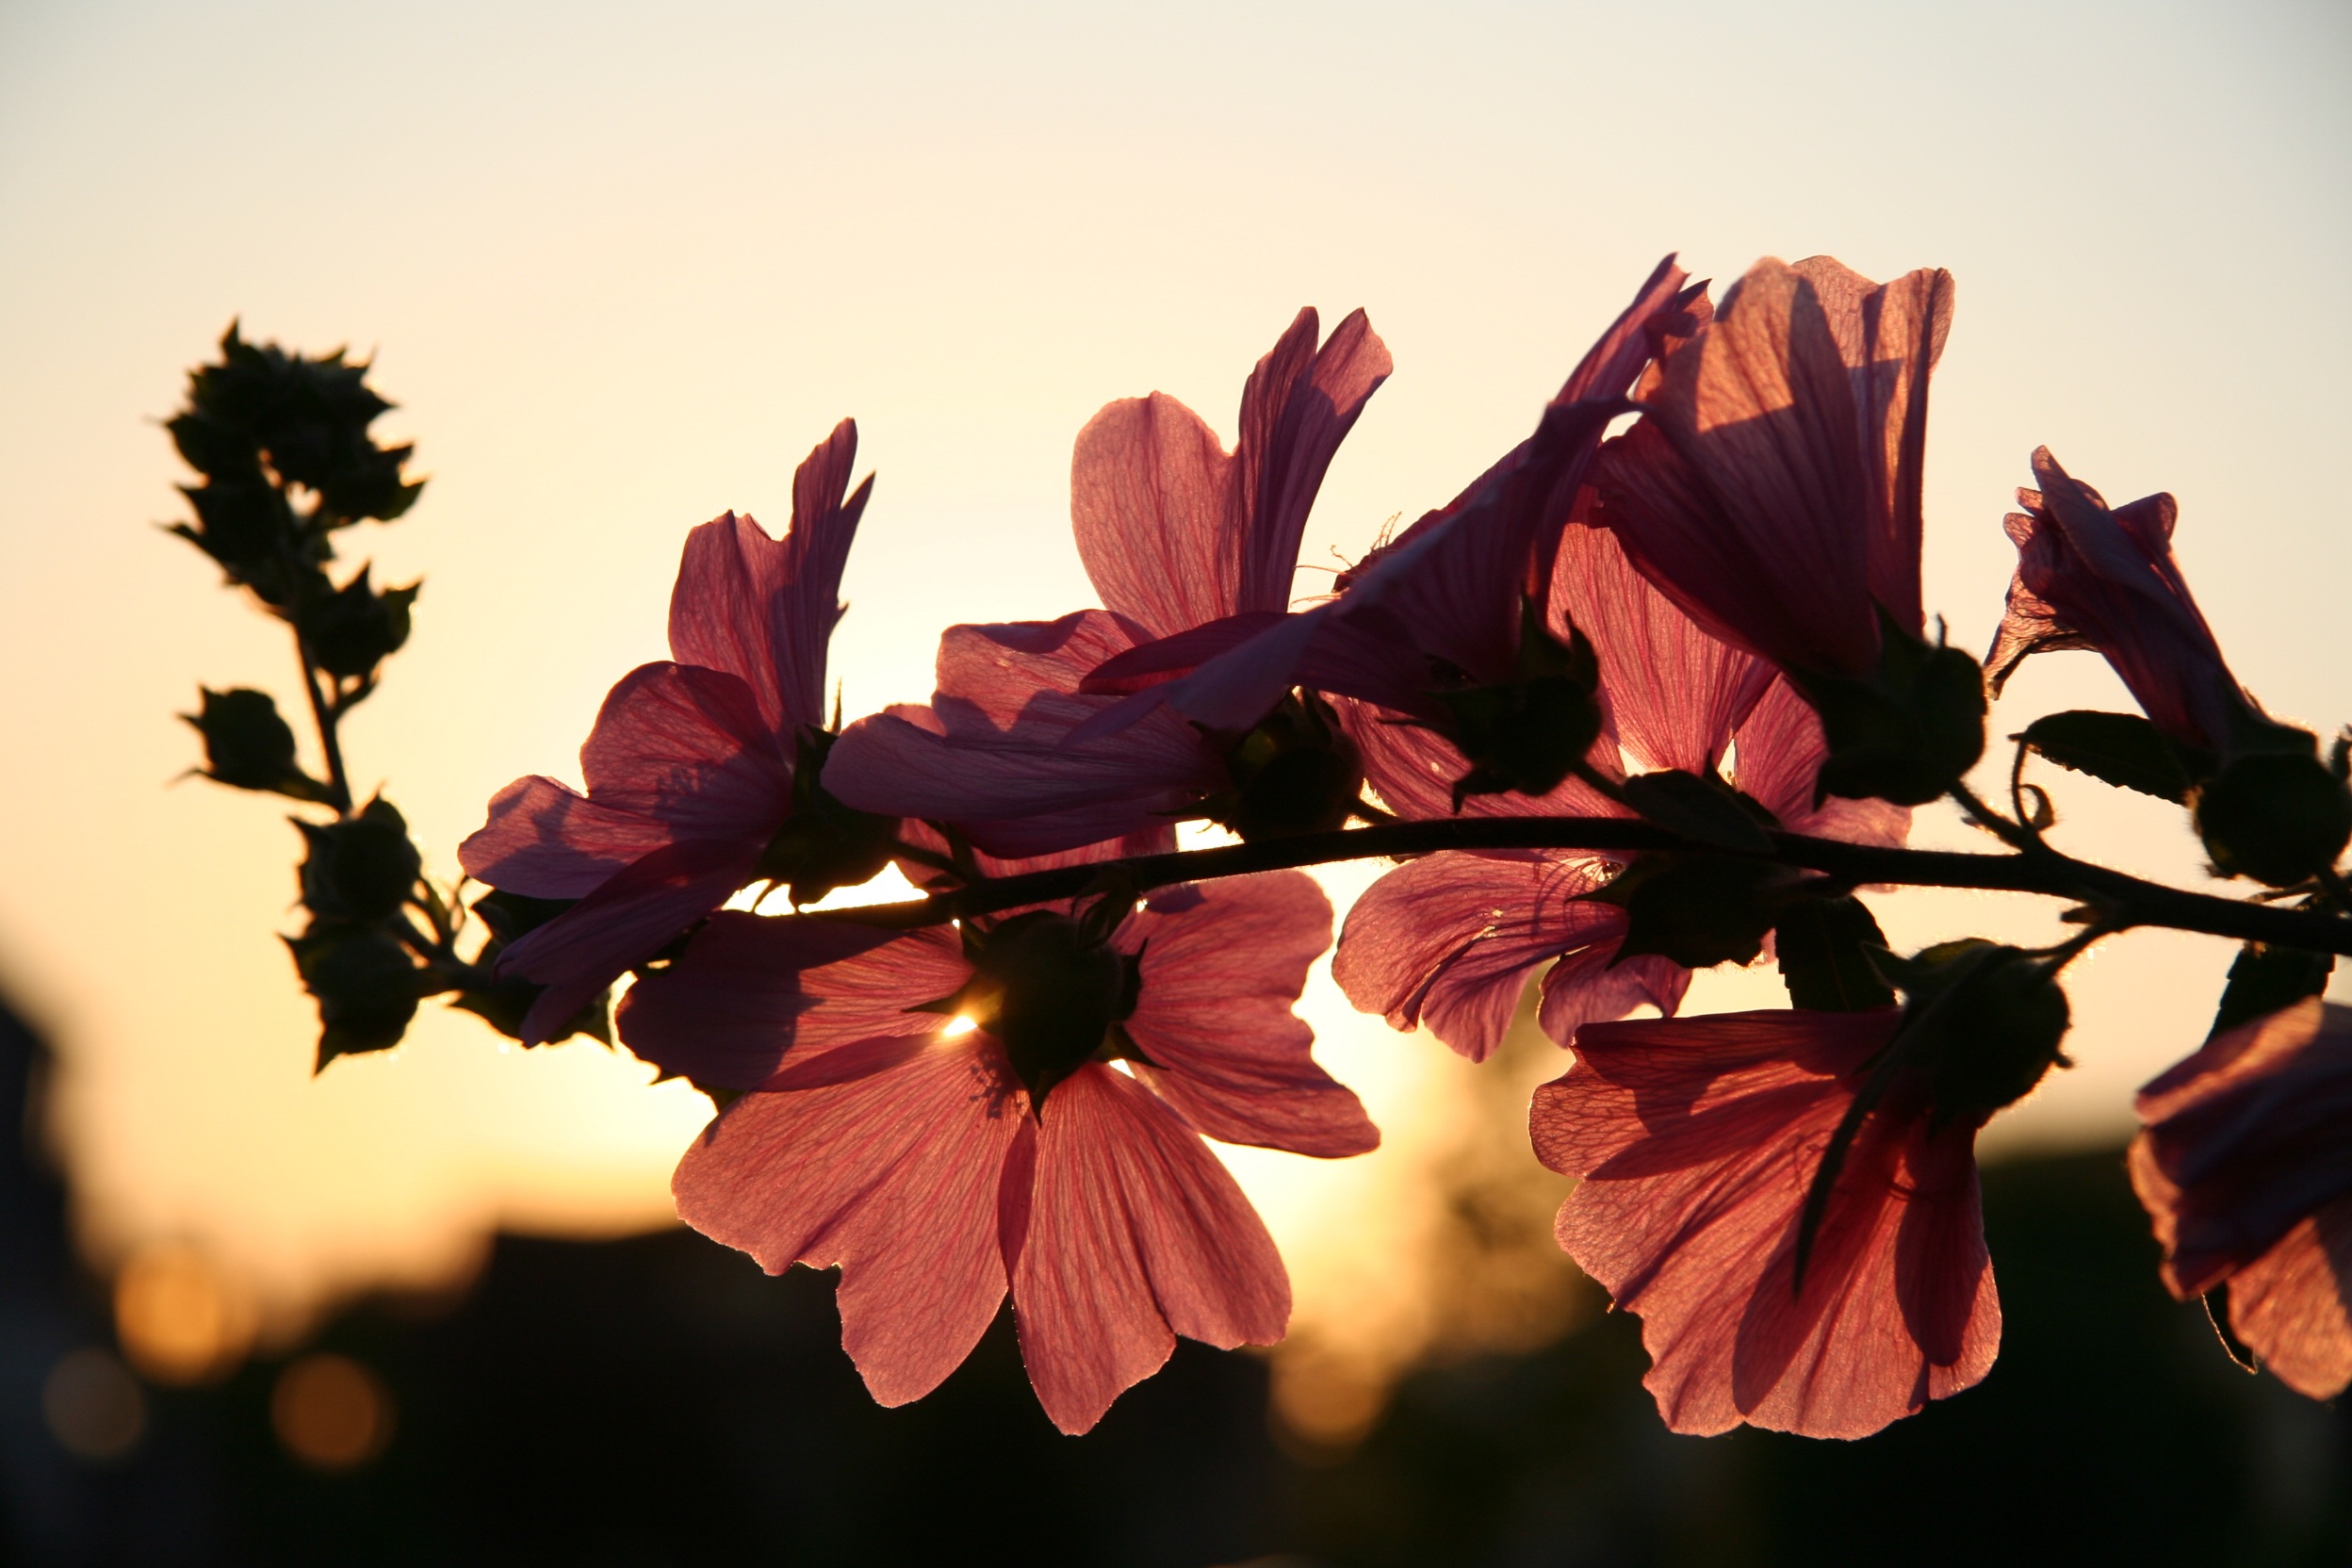
tree, nature, branch, blossom, plant, sun, sunset, sunlight, morning, leaf, flower, petal, spring, red, color, autumn, botany, flora, season, macro photography, flowering plant, plant stem